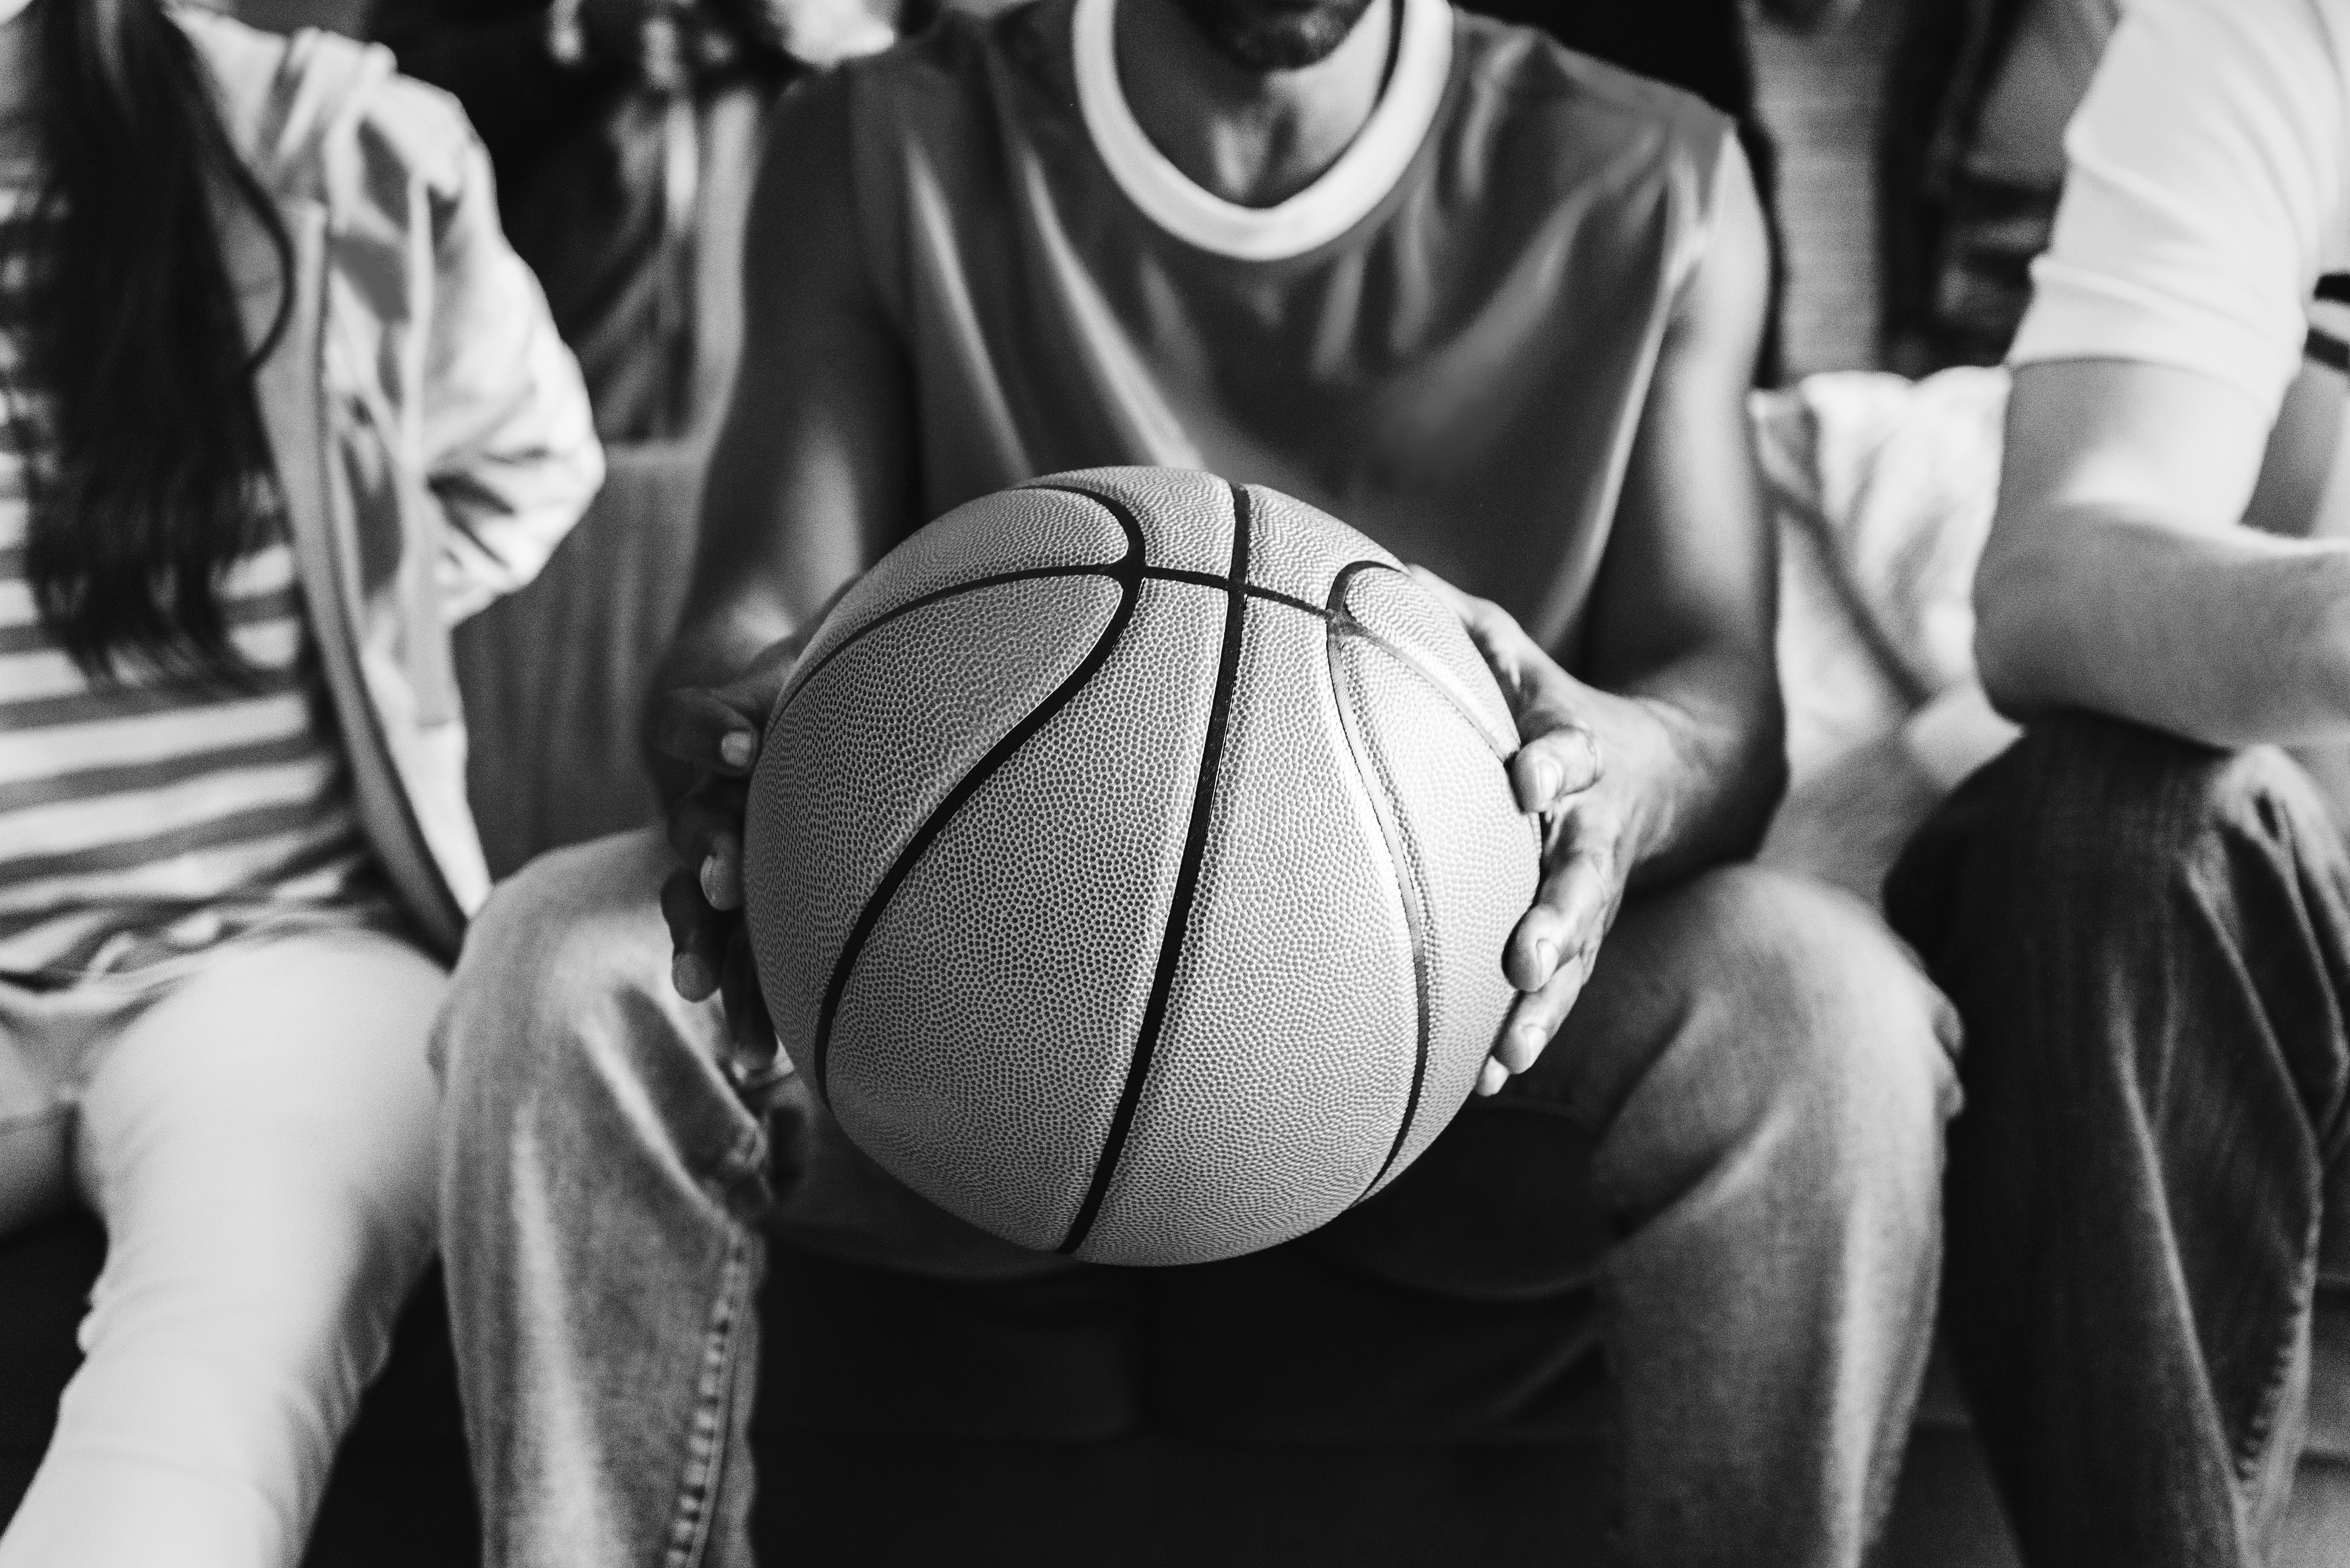
white, black, photograph, black and white, monochrome photography, photography, football, monochrome, shoulder, hand, girl, joint, muscle, ball, style, trunk, abdomen